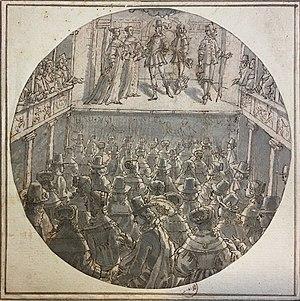
Un des quatre dessins préparatoires à l'écran rond de François Chauveau ""Les agréables divertissements de la Cour"", conservé à la BnF, Hennin 2283."
Jean-Baptiste Poquelin, dit Molière, est un comédien et dramaturge français, baptisé le 15 janvier 1622 à Paris, où il est mort le 17 février 1673.